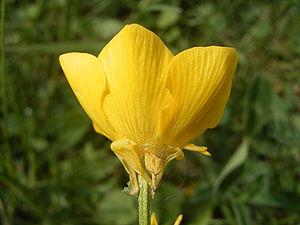
Ranunculus bulbosus, la renoncule bulbeuse, est une plante herbacée de la famille des Renonculacées.